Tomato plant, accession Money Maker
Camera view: tilt-top (135 deg); turntable rotation: 0 degrees
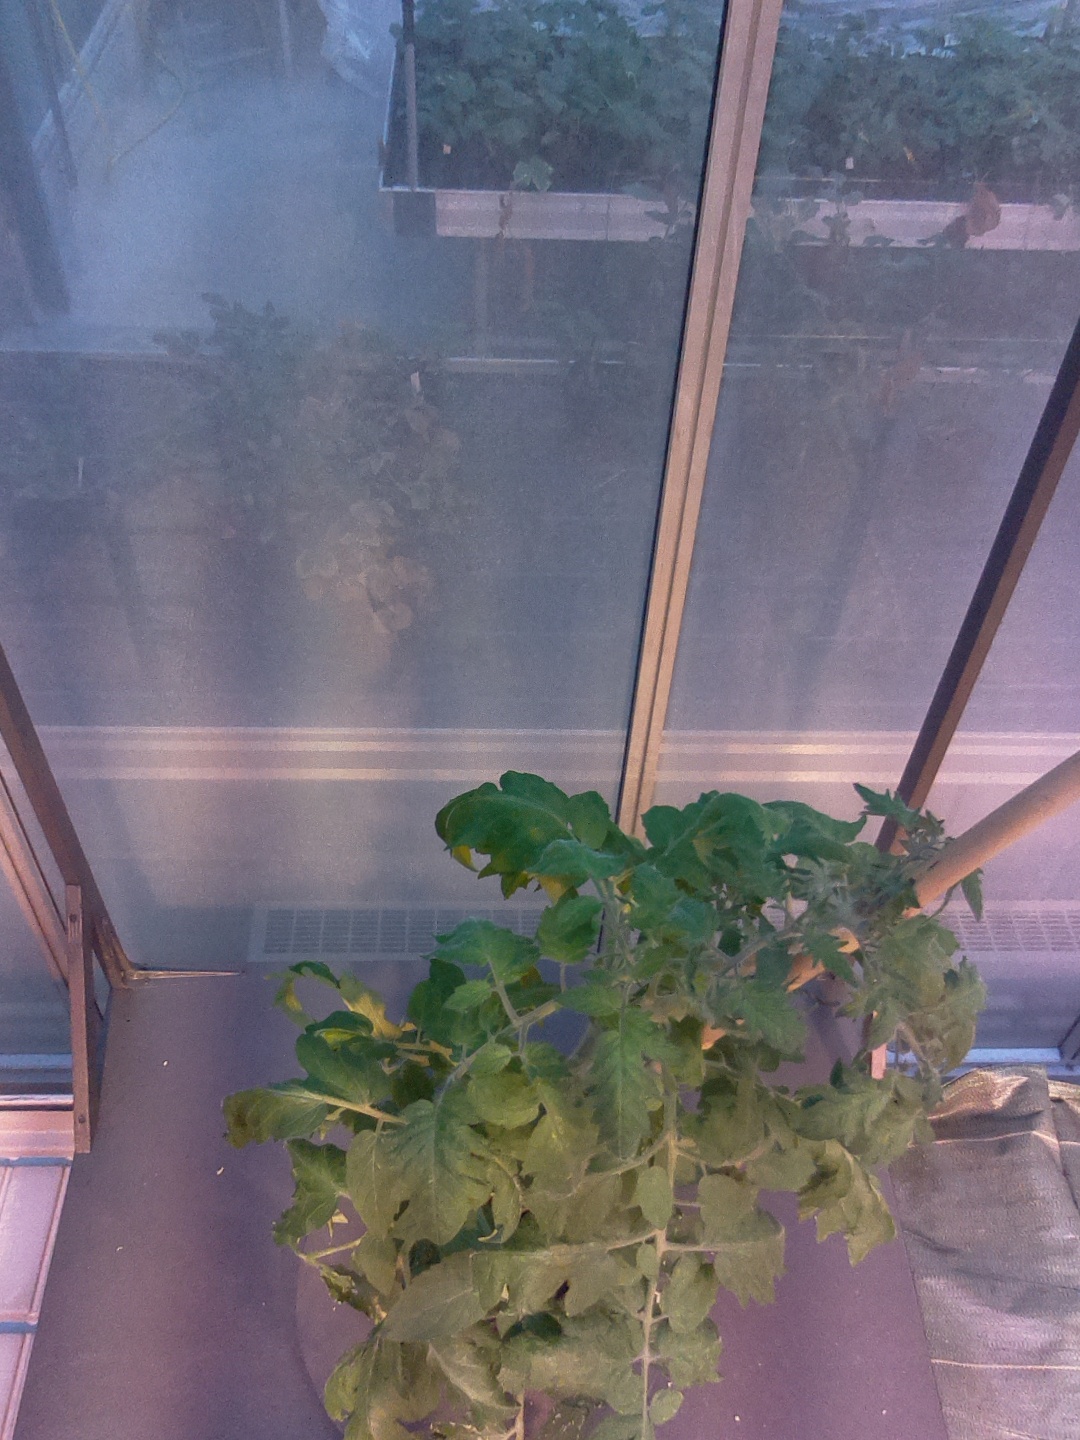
BBCH growth stage 70: Fruits at the main stem or branches visibles